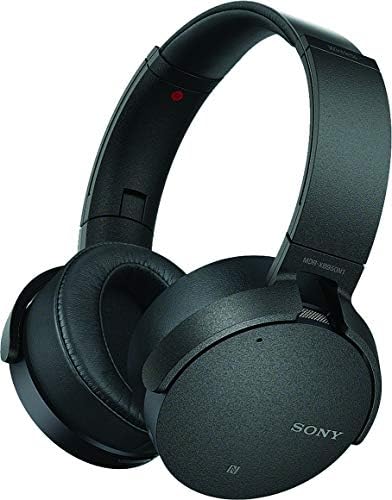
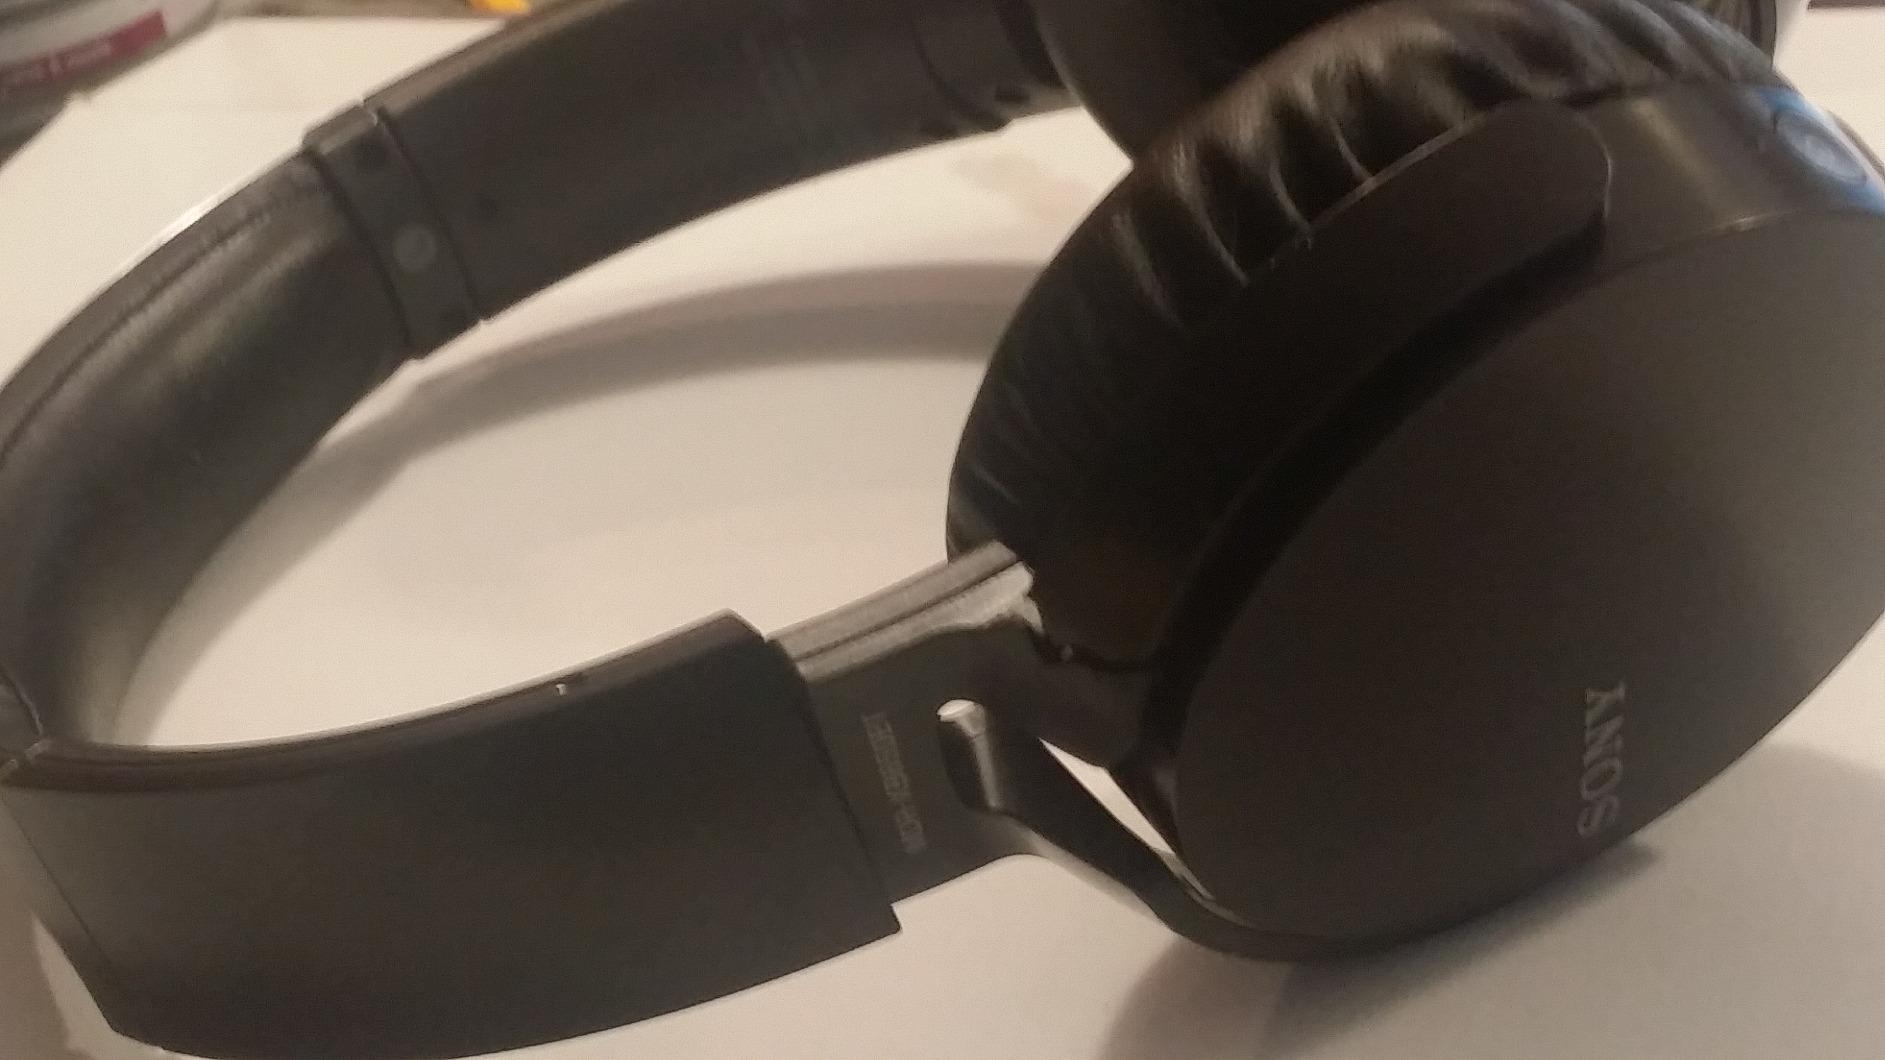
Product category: headphones
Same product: no